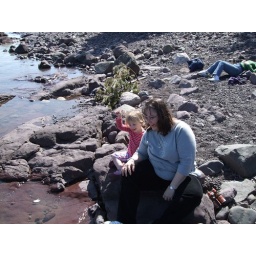
Debs and Freya tossing rocks in the water on the beach outside our cottage at Larsmont